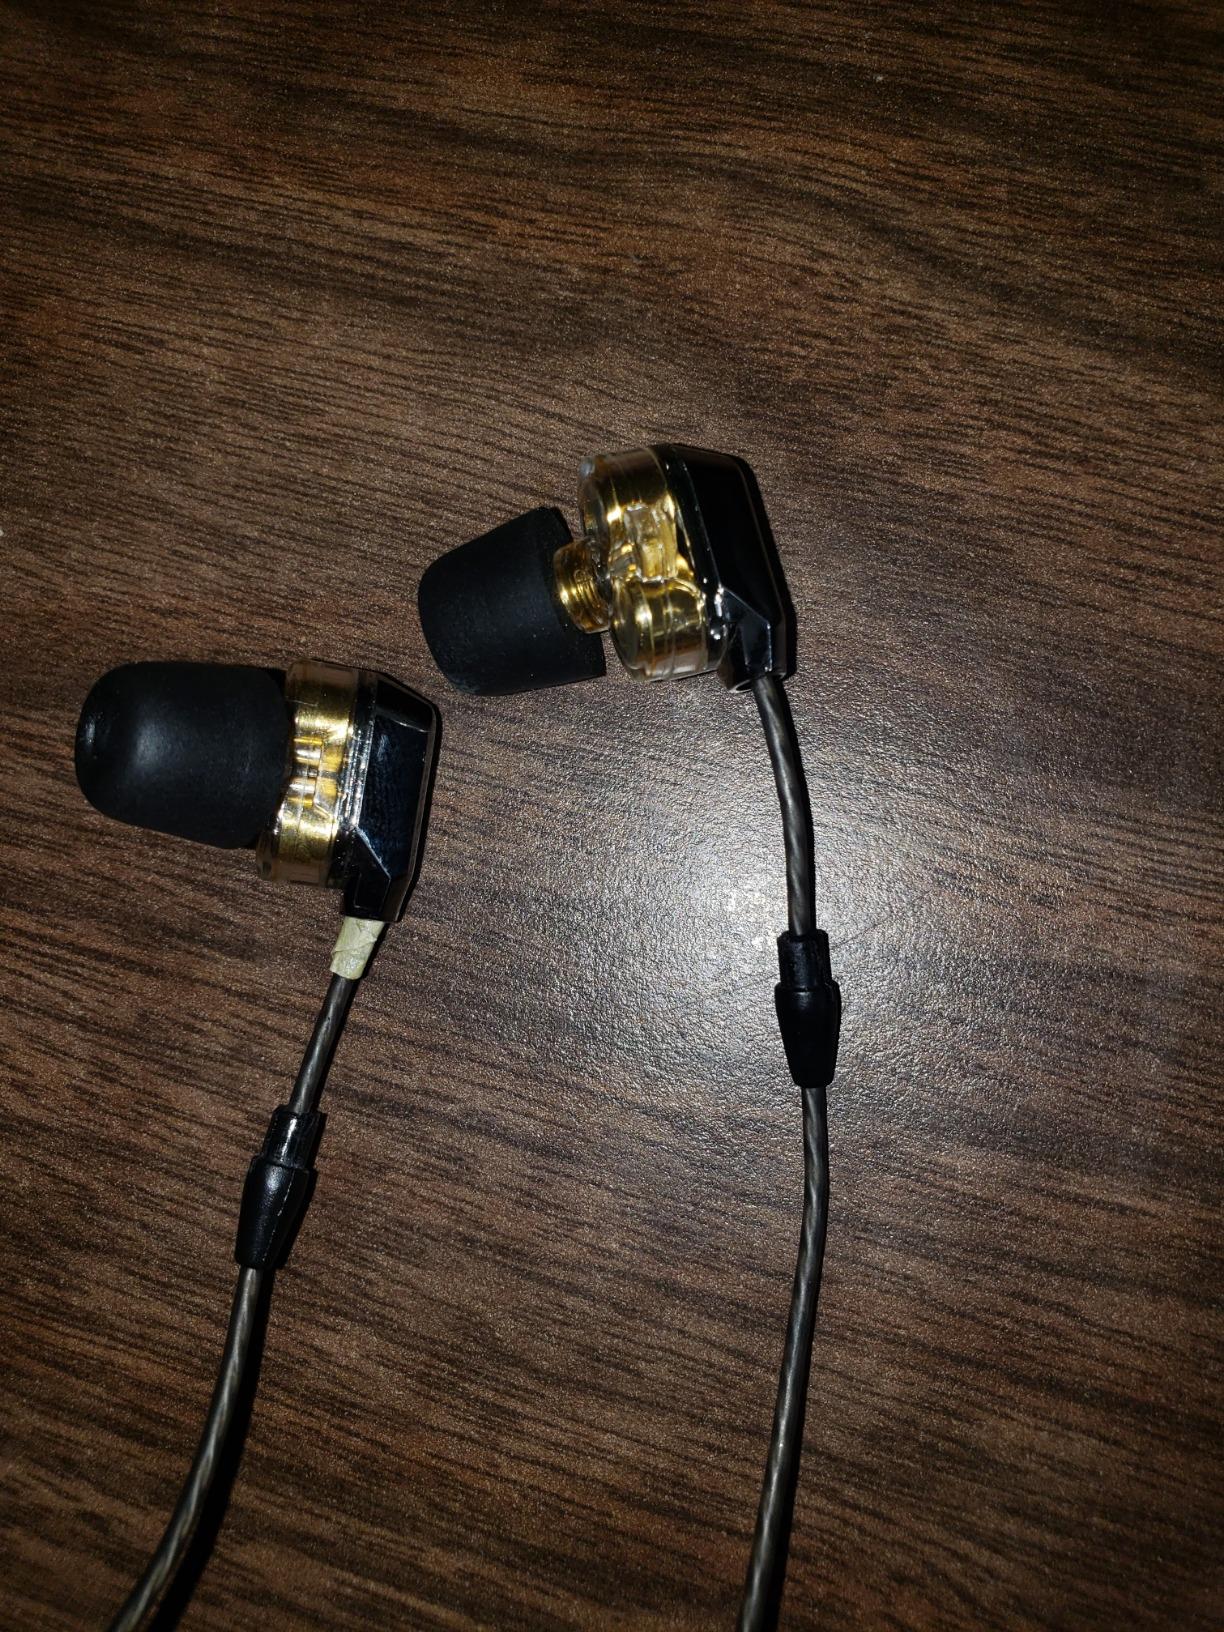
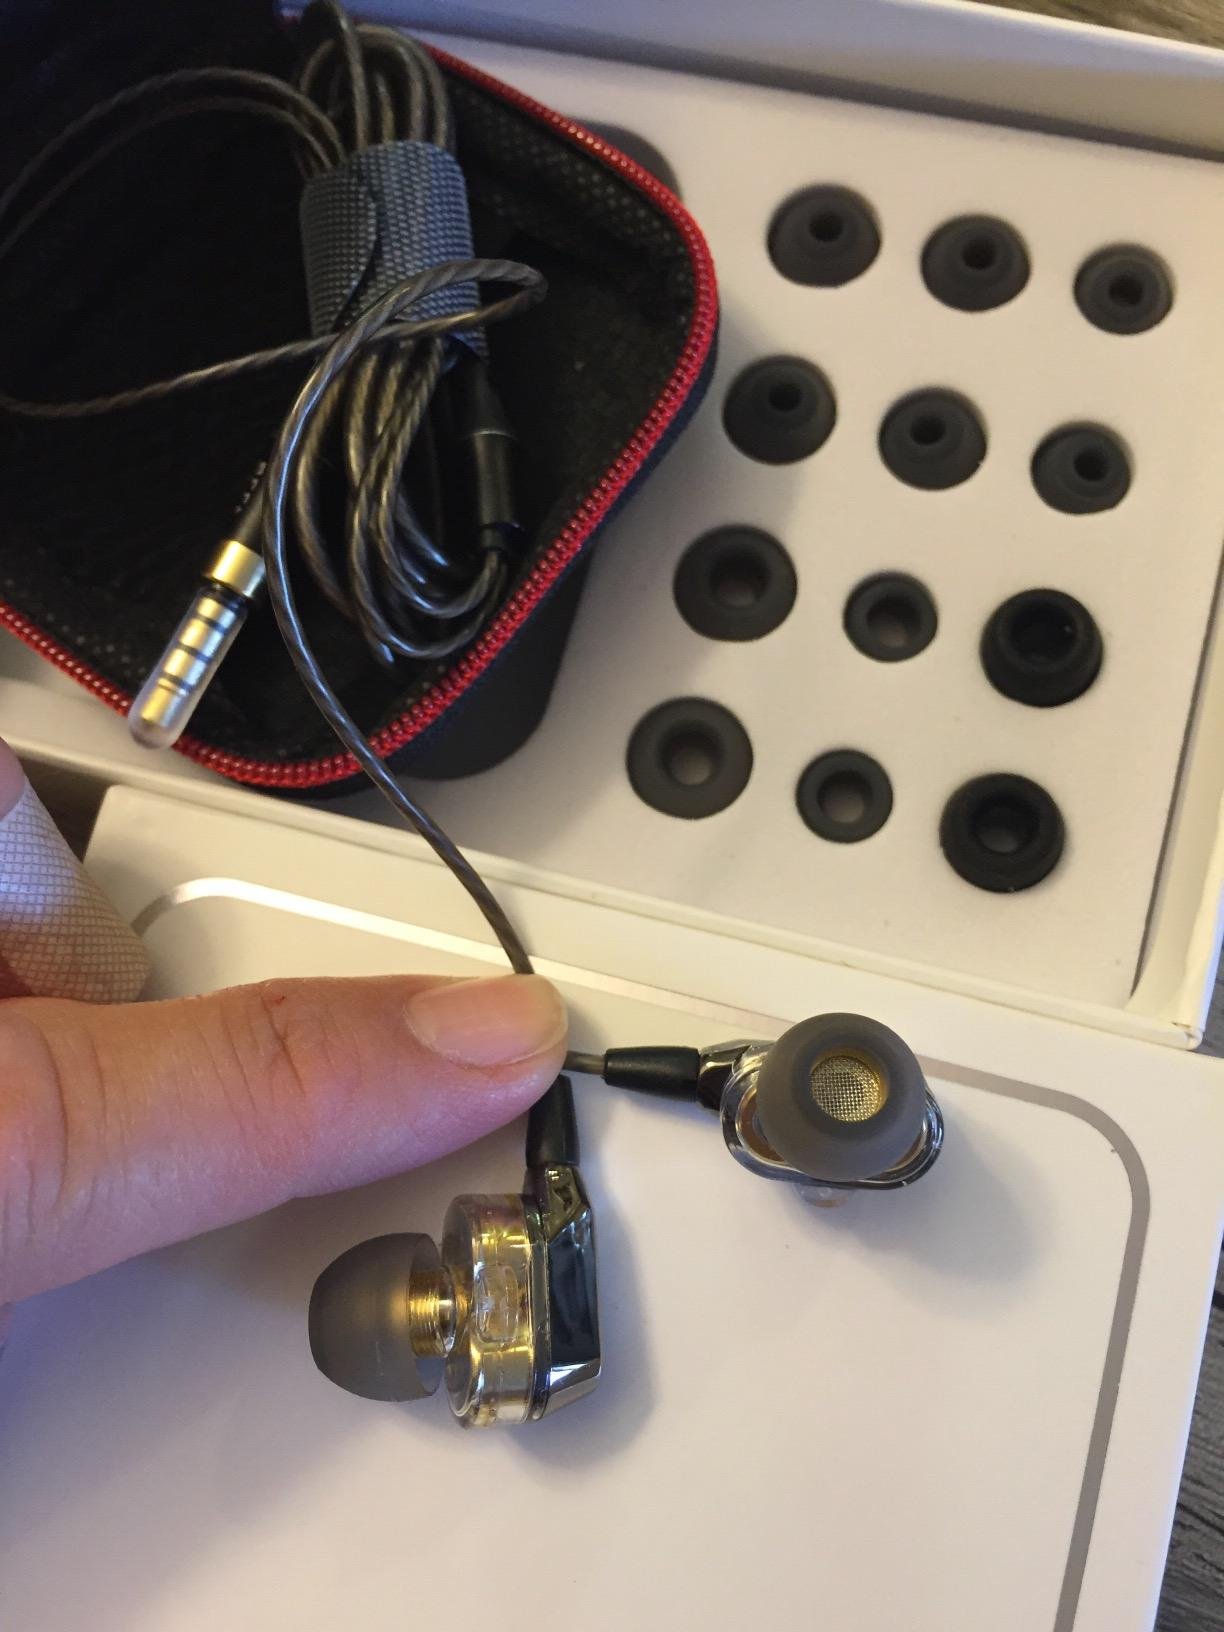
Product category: headphones
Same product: yes